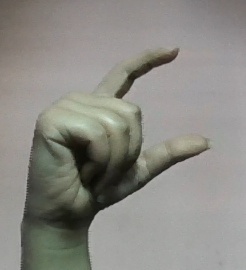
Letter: dal